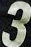
Number: 3